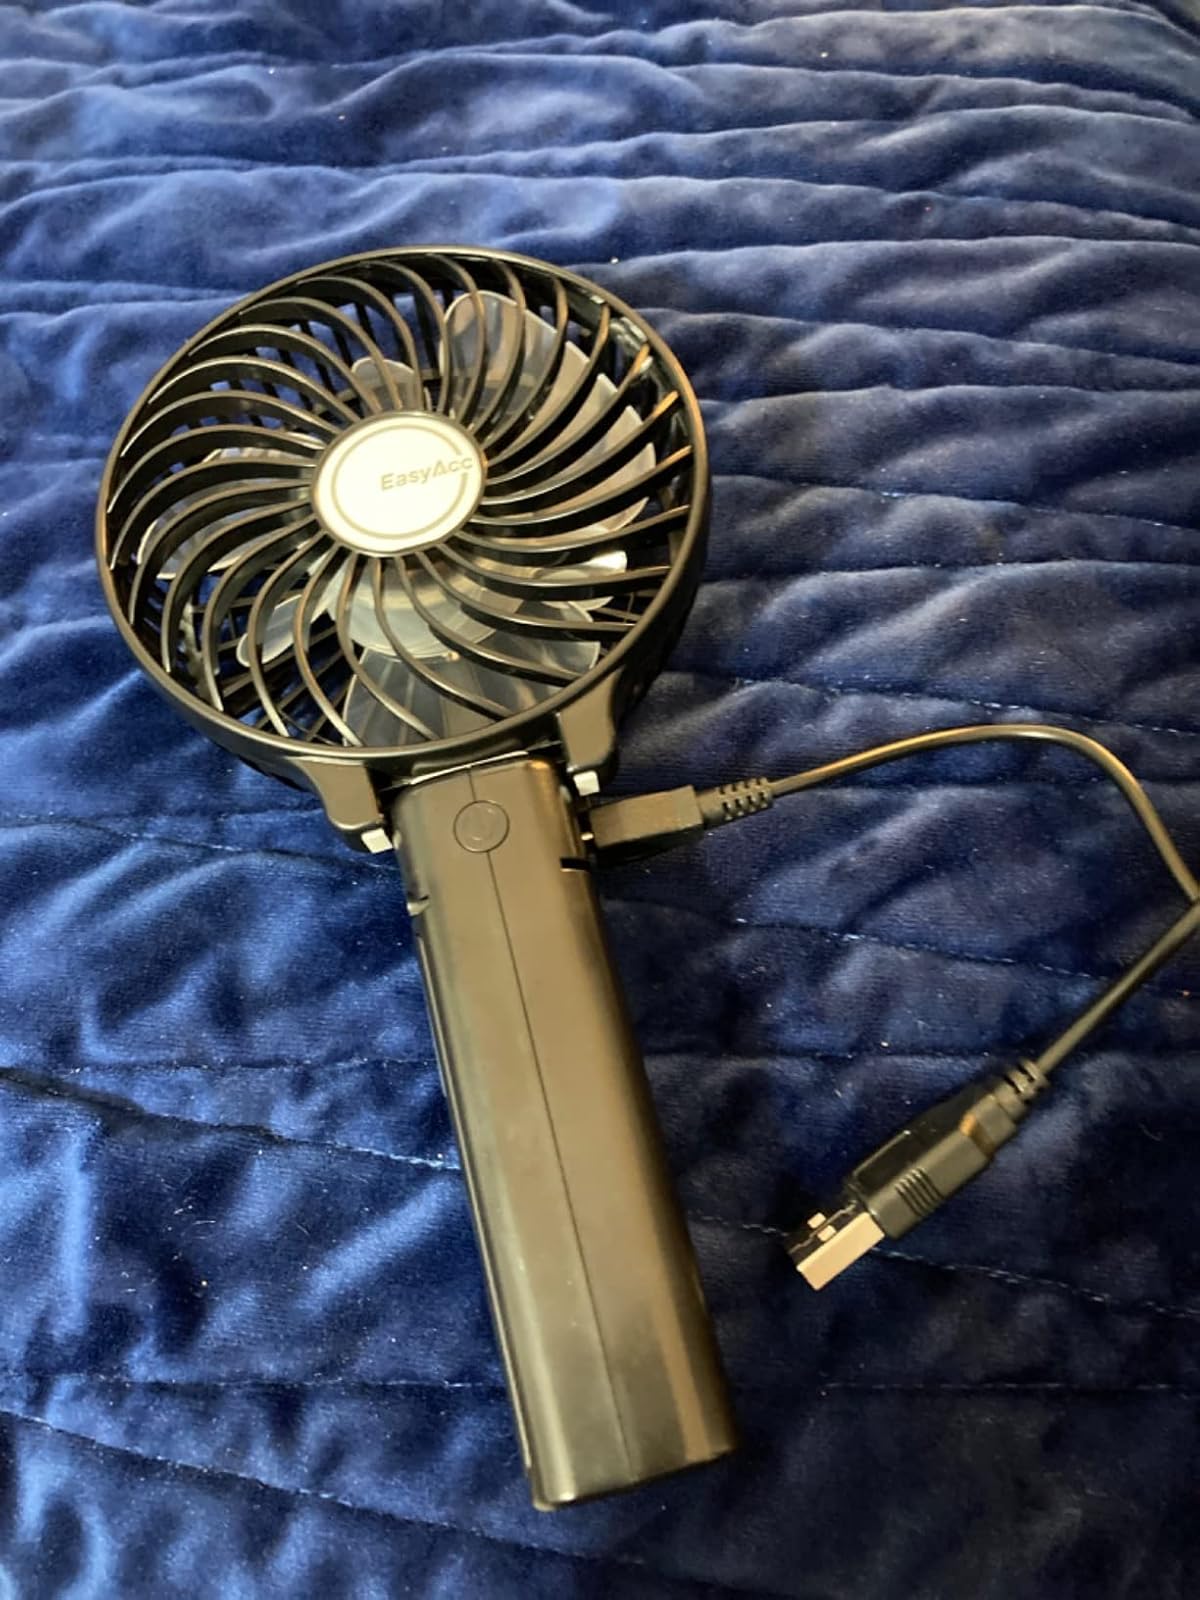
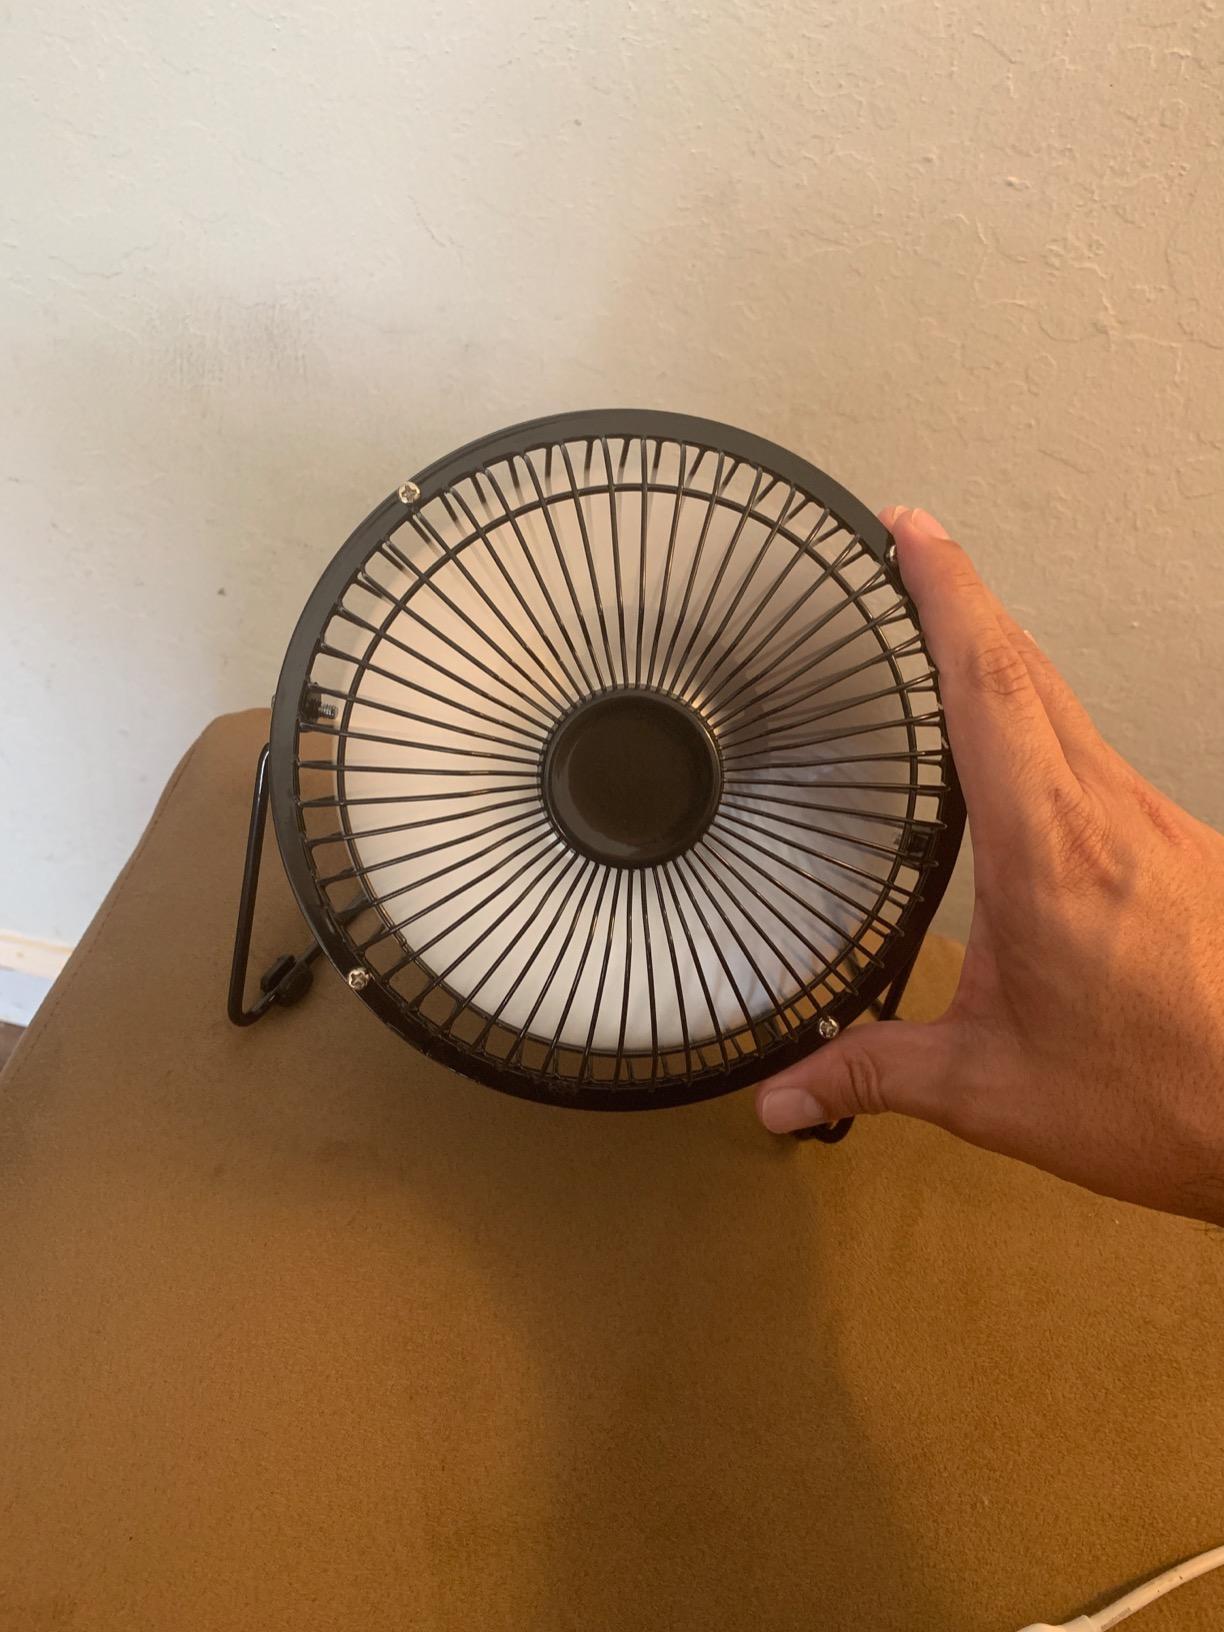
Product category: fan
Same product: no